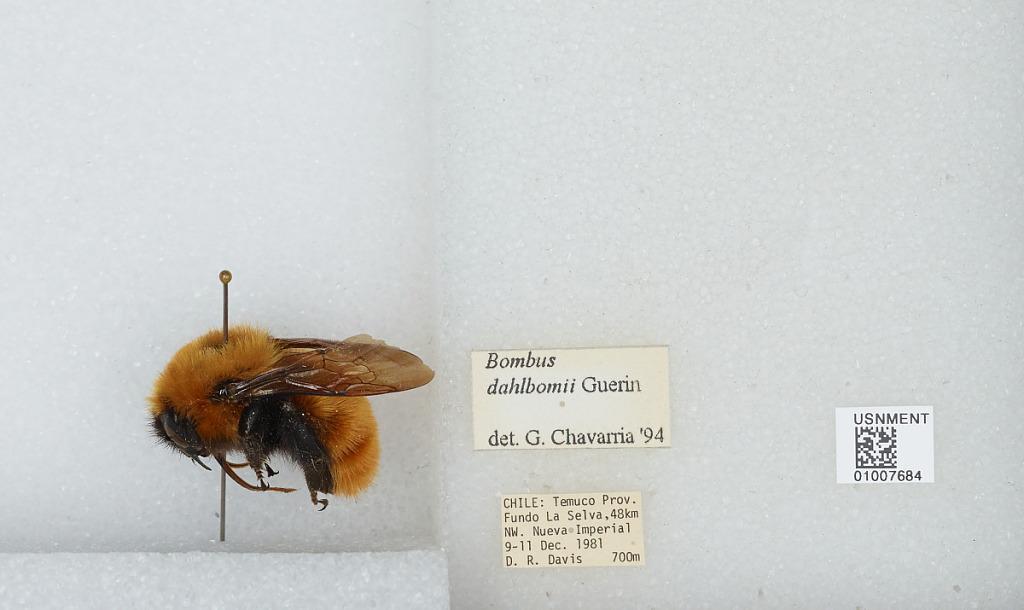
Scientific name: Bombus (Fervidobombus) dahlbomii Guérin
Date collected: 1981-12-9
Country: Chile
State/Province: Araucanía
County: Cautín
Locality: Fundo La Selva, 48 kilometers northwest of Nueva Imperial
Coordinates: -38.75, -72.67
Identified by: Chavarria, G.